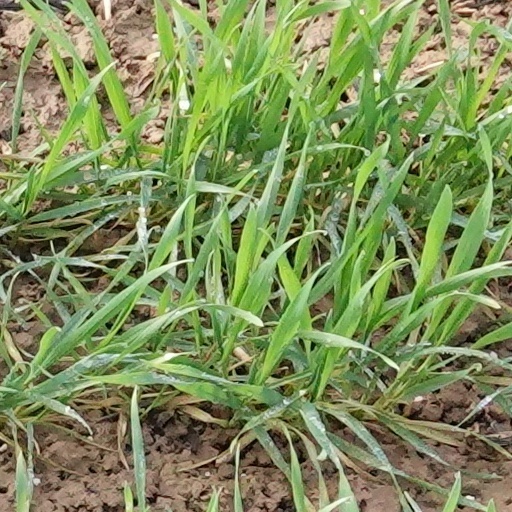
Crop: wheat